Trouvelot (Martian crater)

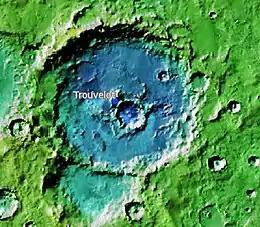
Topographic map of the location of Trouvelot Crater

Trouvelot is a crater on Mars, located in the Oxia Palus quadrangle at 16.2° north latitude and 13.1° west longitude near the crustal dichotomy in the circum-Chryse region. It is roughly located along the dichotomy between Arabia Terra to the northeast and the southernmost of the circum-Chryse outflow channels to the southwest. Trouvelot crater measures approximately in diameter and was named after Étienne Léopold Trouvelot, a French astronomer (1827–1895). The name was adopted by IAU's Working Group for Planetary System Nomenclature in 1973.